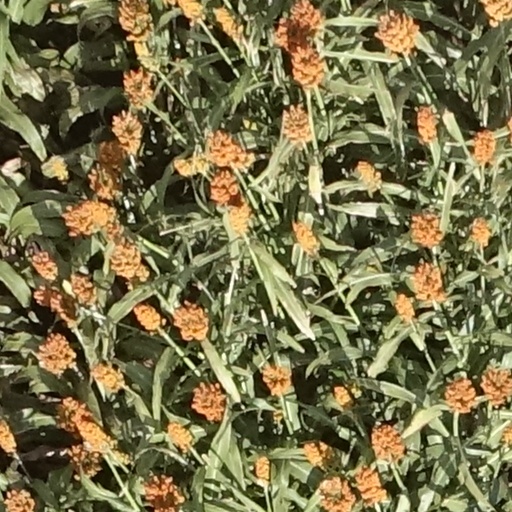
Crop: sorghum